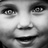
Emotion: neutral